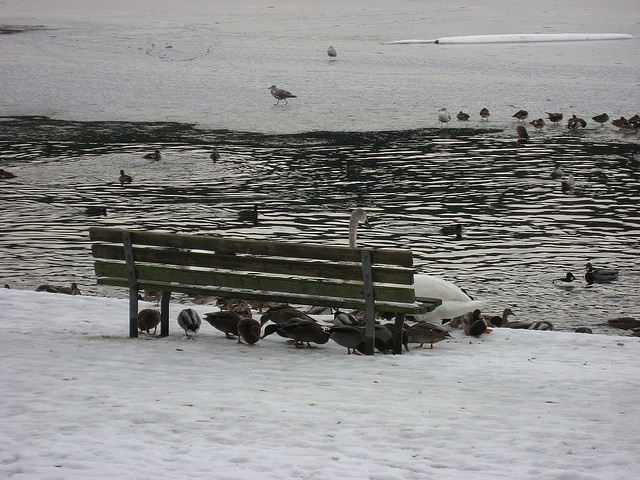
A bench by the water with birds peeking the ground.
Birds are on the shore of the ocean and under a bench.
A flock of birds eating below a bench.
a bench with pigeons eating all around it
a bench for sitting with many birds near